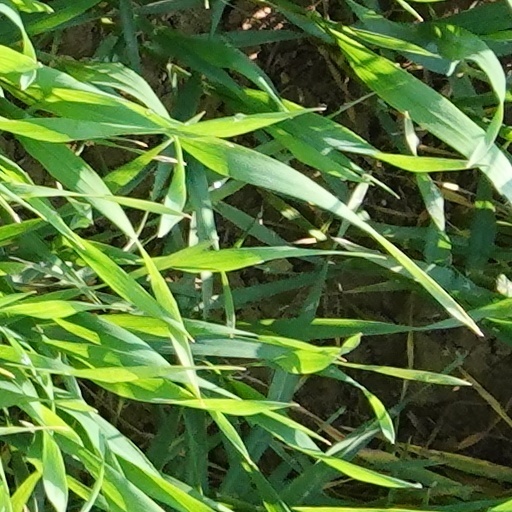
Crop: wheat